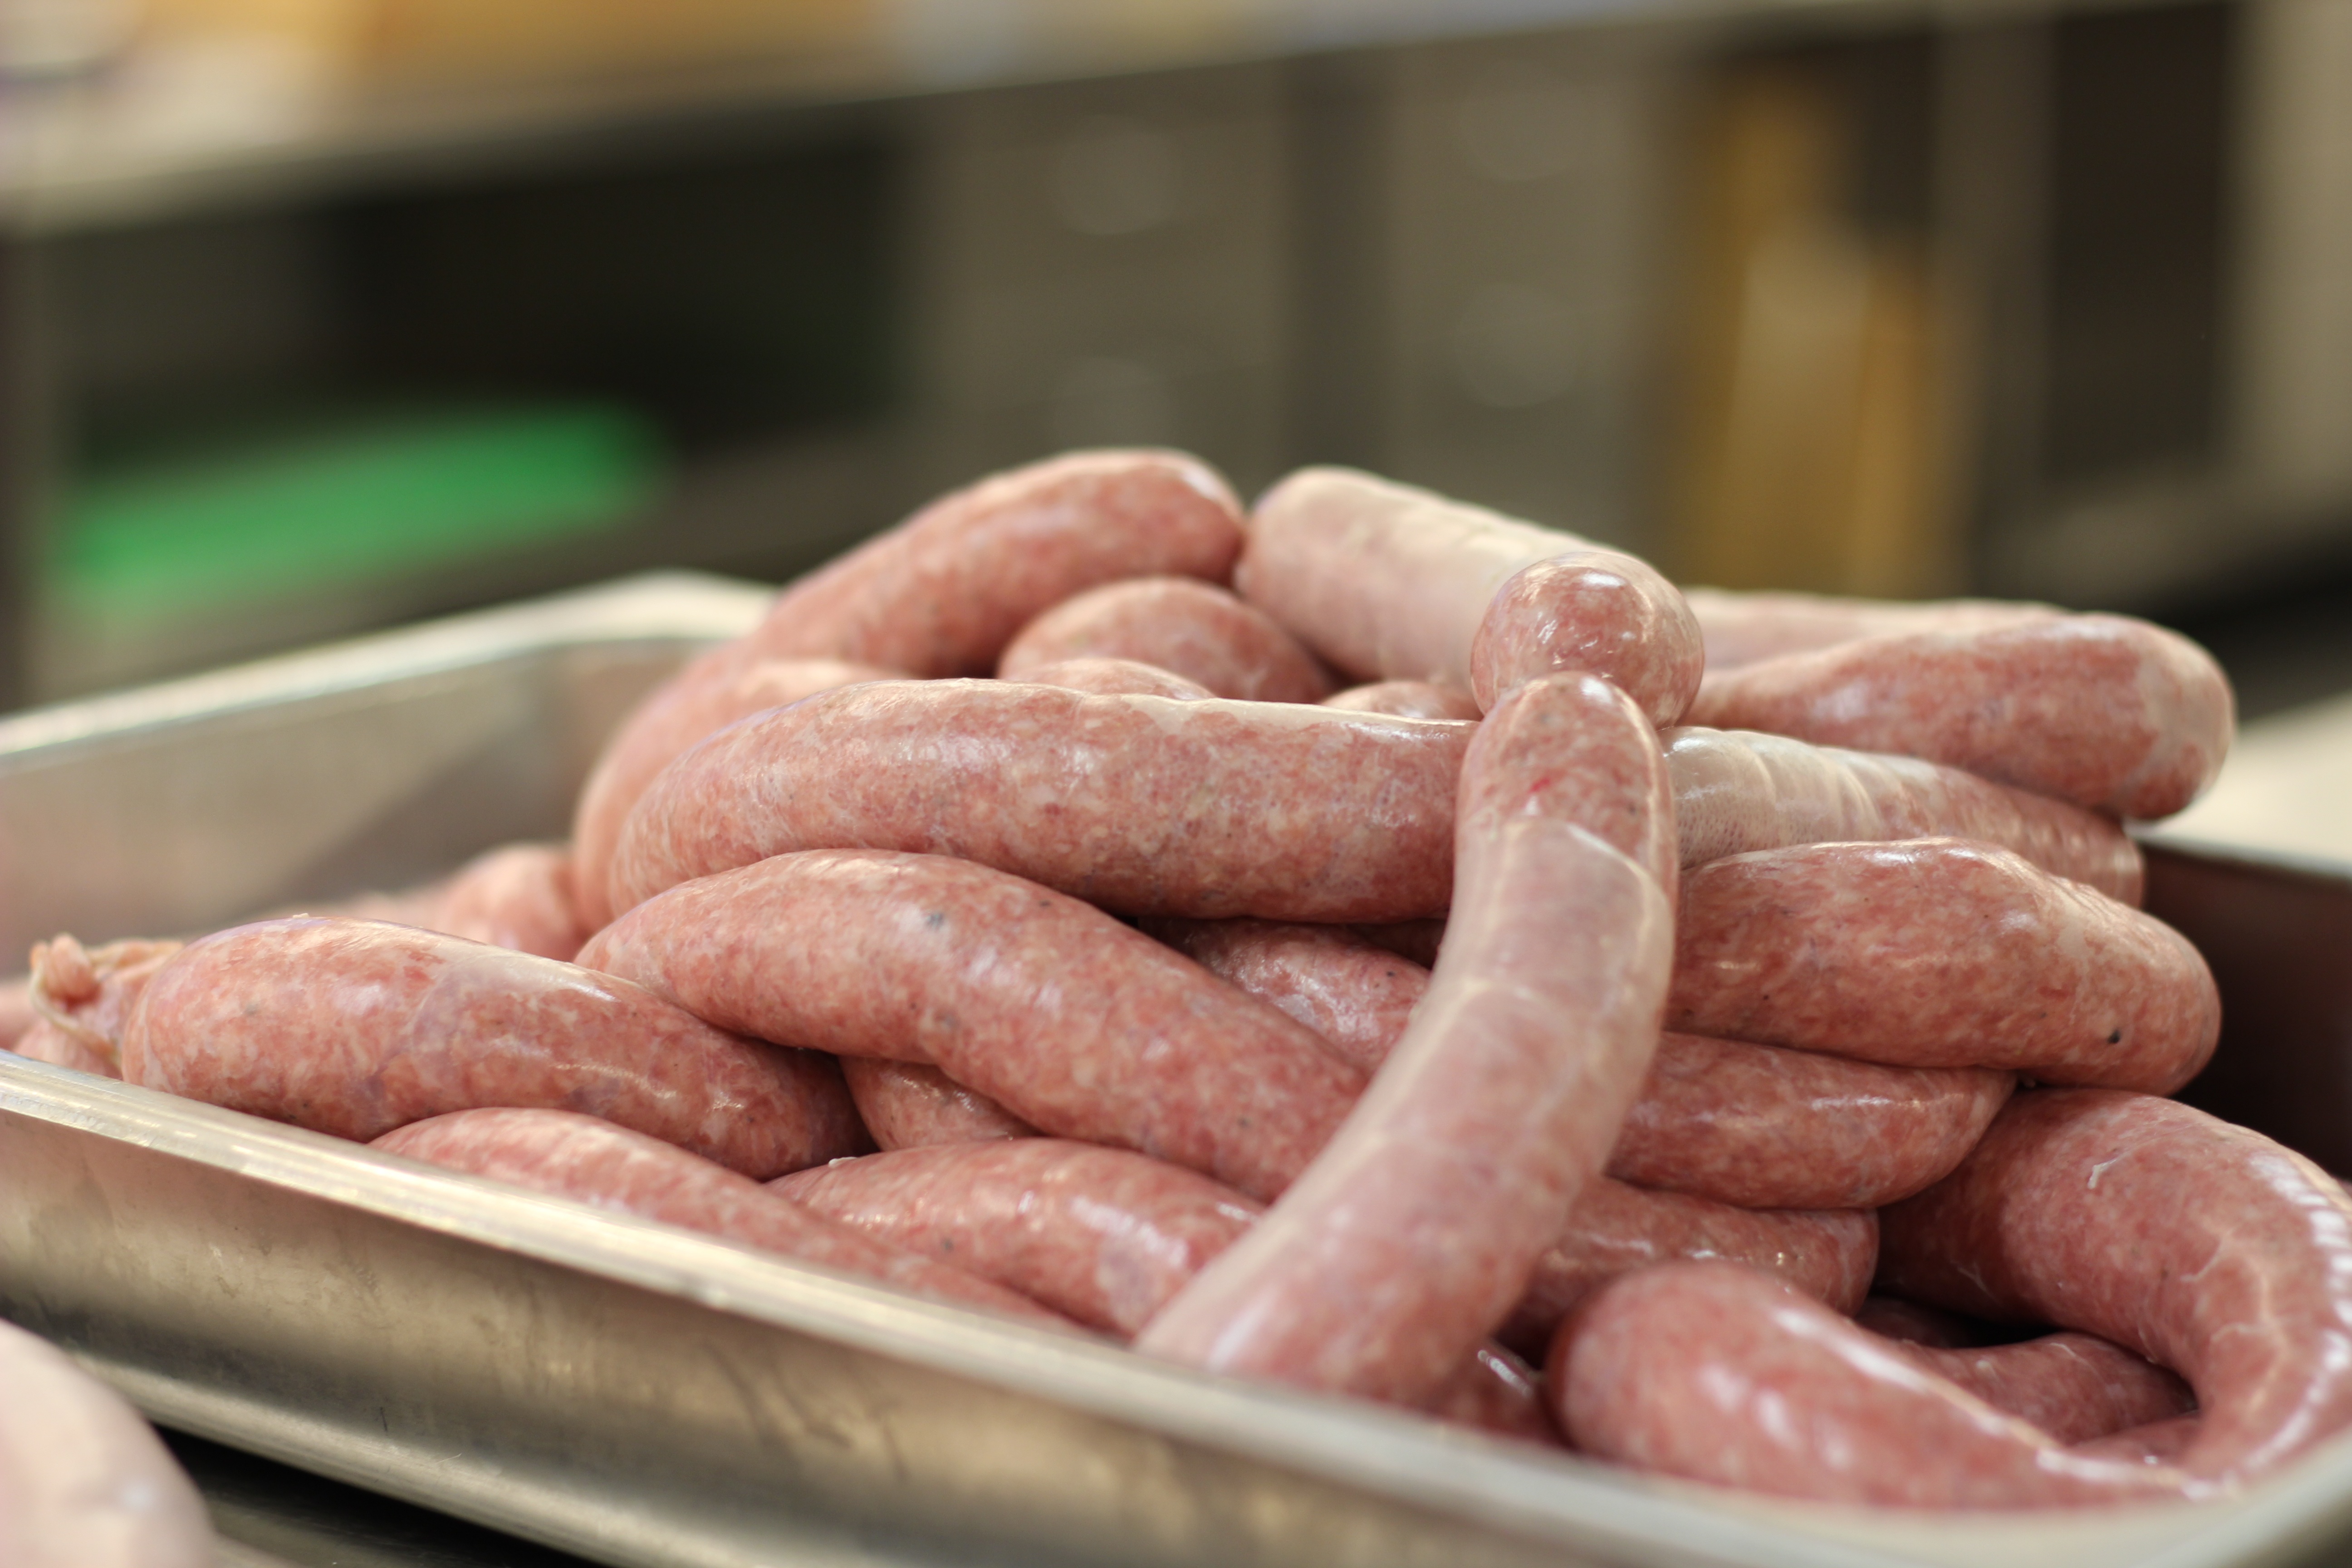
dish, food, cooking, meat, cuisine, sausage, raw, bratwurst, vienna sausage, mettwurst, the sausage, human action, animal source foods, kielbasa, breakfast sausage, italian sausage, frankfurter w rstchen, sujuk, bologna sausage, boerewors, longaniza